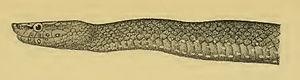
Bothrolycus ater, unique représentant du genre Bothrolycus, est une espèce de serpents de la famille des Lamprophiidae.